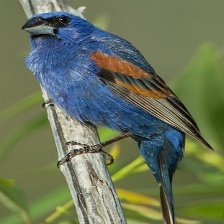
Species: BLUE GROSBEAK
Scientific name: PASSERINA CAERULEA